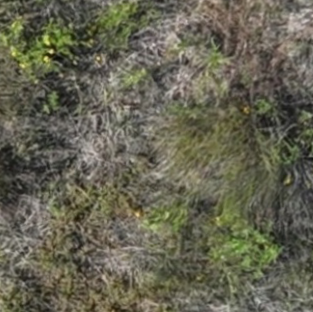
Month: july